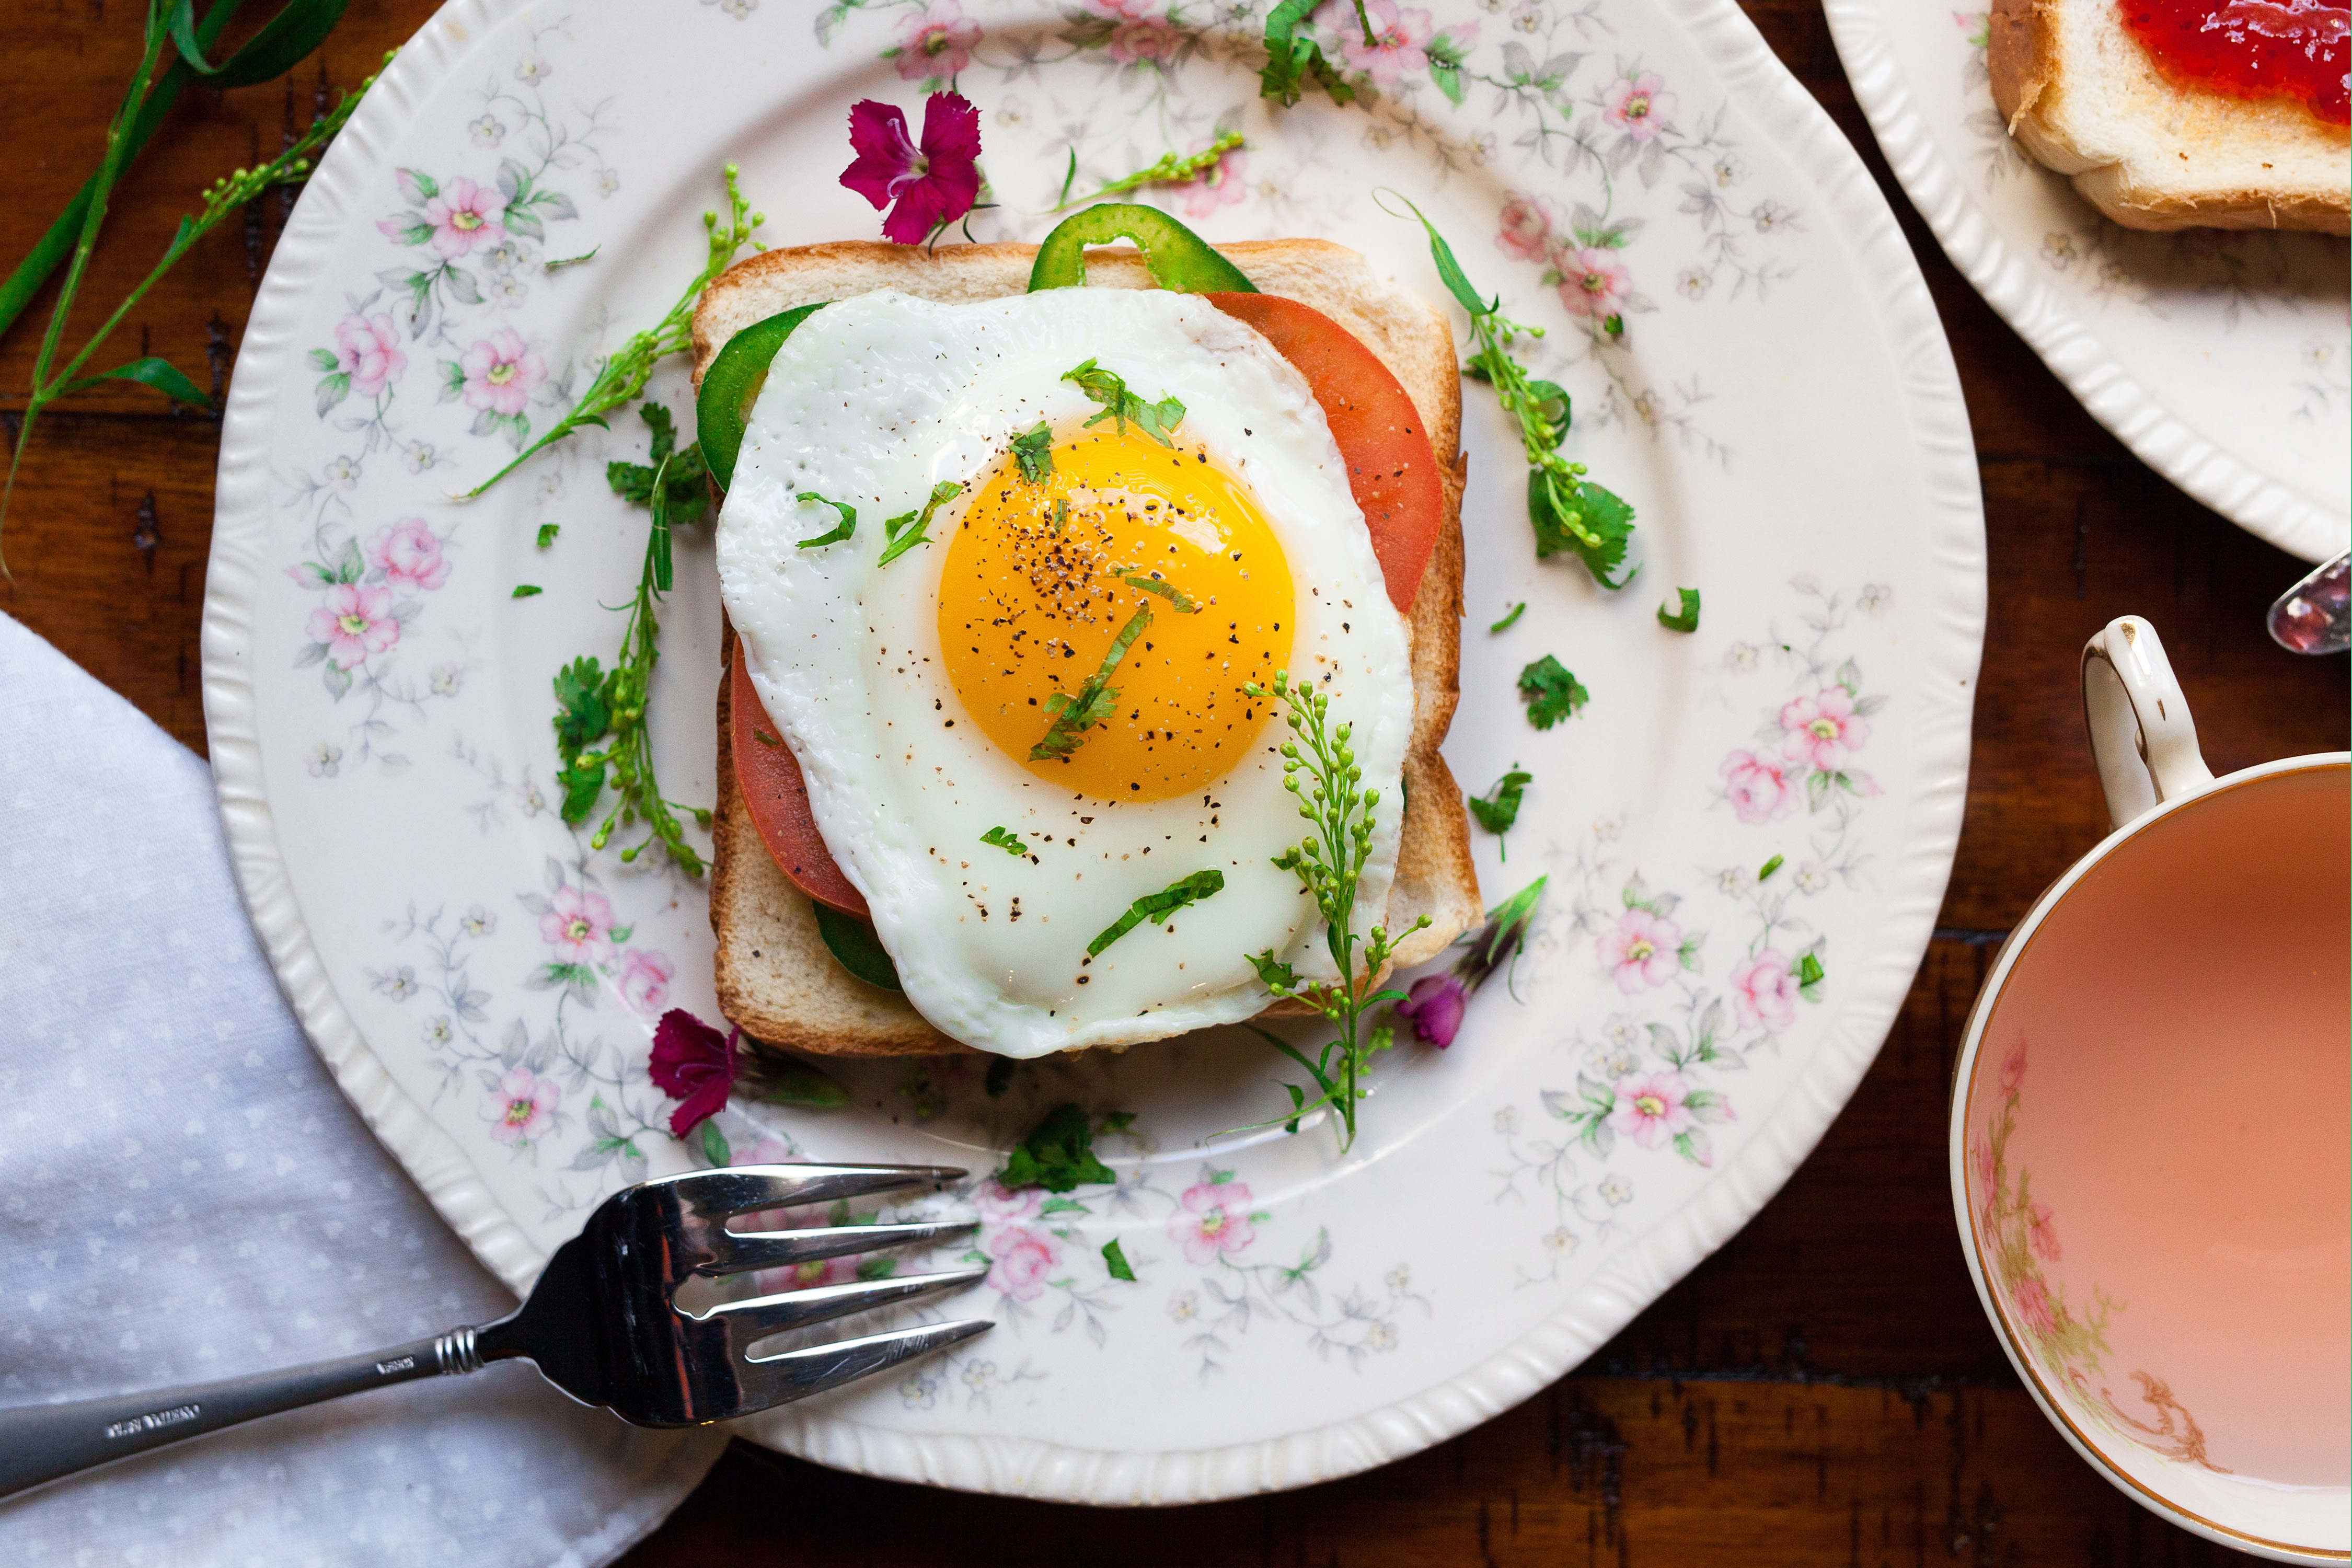
dish, food, cuisine, fried egg, ingredient, egg, breakfast, poached egg, brunch, produce, comfort food, meal, Labskaus, recipe